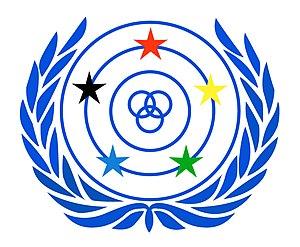
Le logo de la Fédération Mondiale des Sourds (World Federation of the Deaf)
La Fédération mondiale des sourds, souvent abrégée en FMS, est une organisation non gouvernementale internationale pour les sourds, avec un effectif actuel de 130 associations affiliées à travers le monde. La FMS traite des droits de l'homme de la communauté sourde, en collaboration avec l'Organisation des Nations unies et diverses de ses agences spécialisées, telles que l'Organisation internationale du travail et l'Organisation mondiale de la santé.